XMEN disease

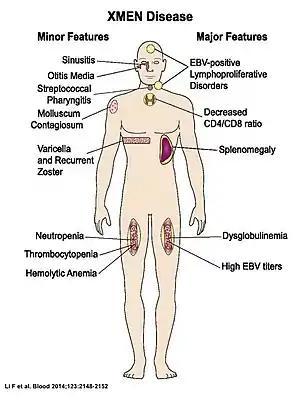

XMEN patients have splenomegaly, chronic Epstein Barr Virus (EBV) infection, and are developmentally normal. They have an increased susceptibility for developing EBV+ lymphoma. Additionally, XMEN patients have excessive infections consistent with the underlying immunodeficiency. These infections included recurrent otitis media, sinusitis, viral pneumonia, diarrhea, upper respiratory infections, epiglottitis, and pertussis. Although autoimmune symptoms do not feature prominently in XMEN autoimmune cytopenias were observed in two unrelated patients.